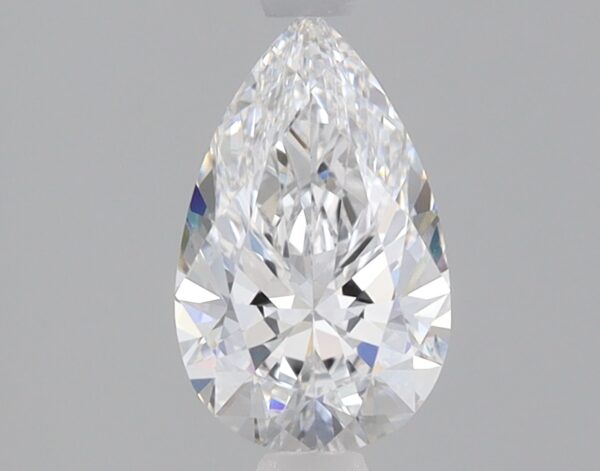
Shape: pear
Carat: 0.86
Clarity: VS1
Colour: D
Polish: EX
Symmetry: EX
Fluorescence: NONE
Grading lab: IGI
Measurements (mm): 8.61 x 5.32 x 3.27